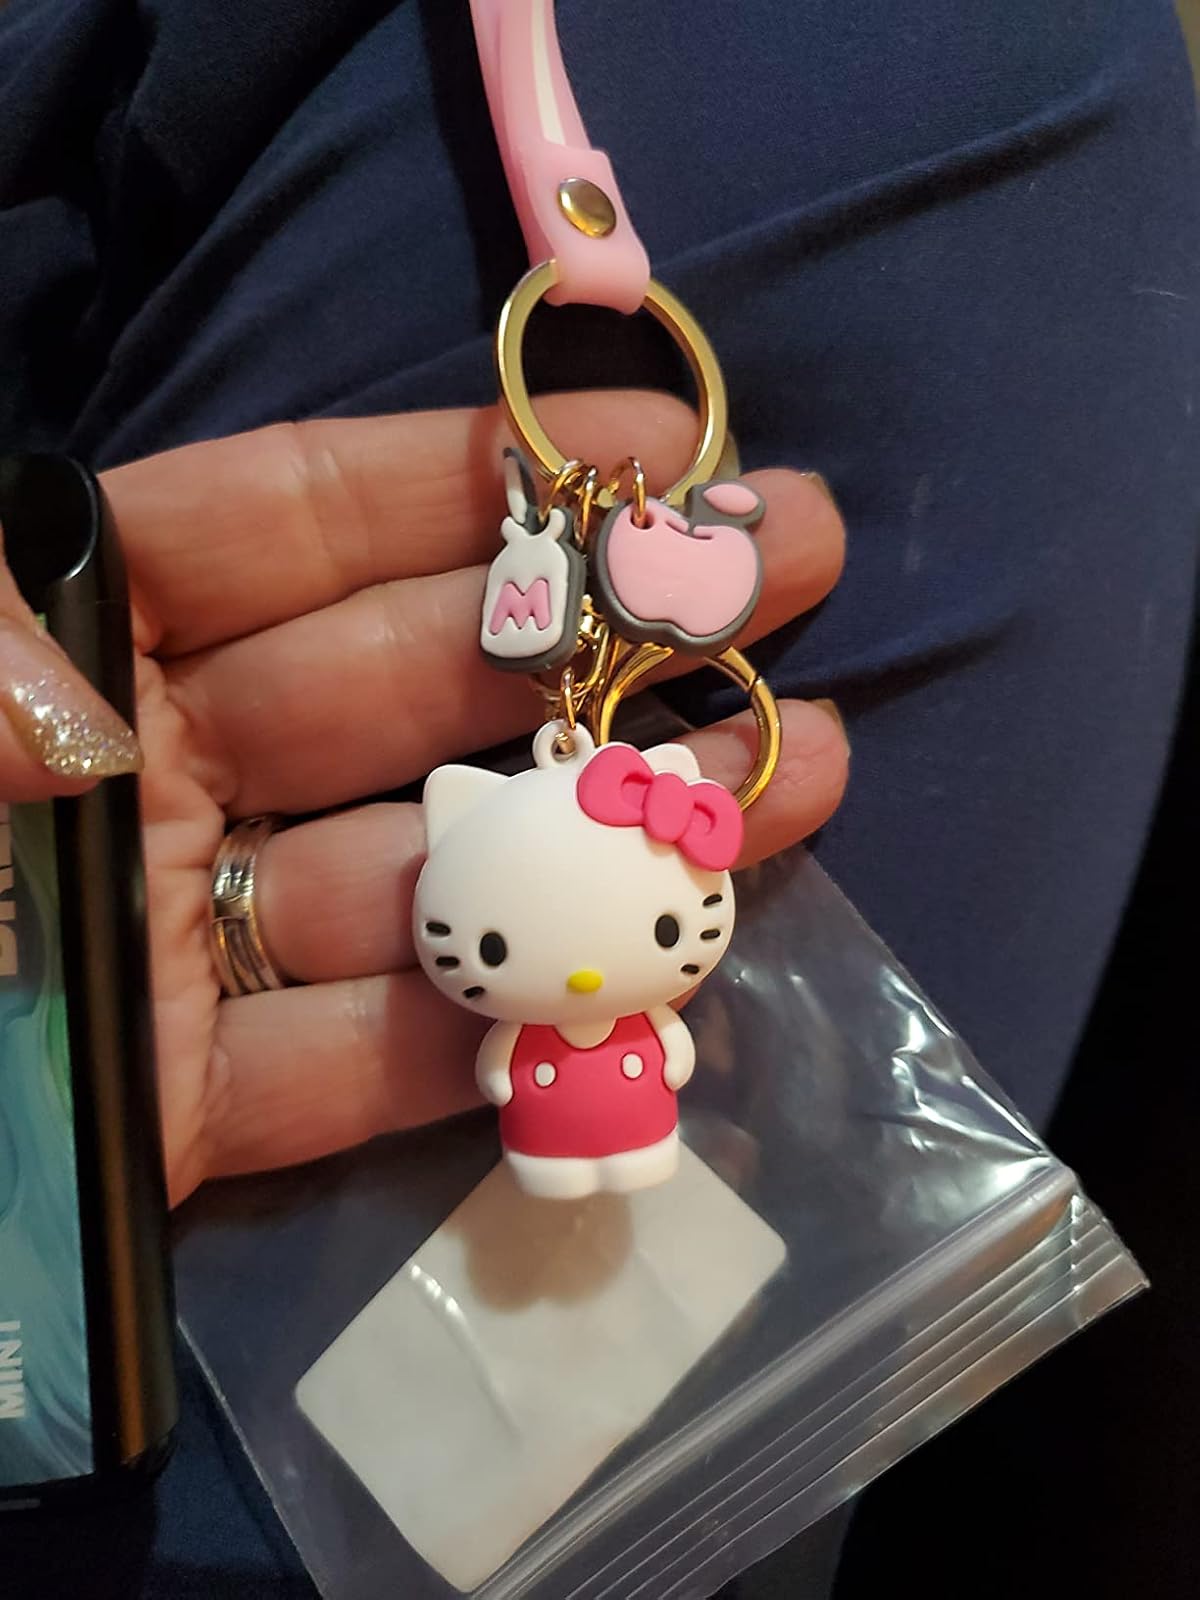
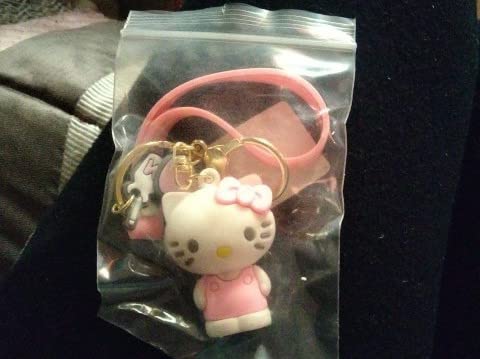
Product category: accessories_keychain
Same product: yes